Ren Ye

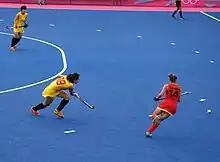
Ren Ye (18) during Belgium vs China (0-0) at Riverbank Arena - London 2012 Summer Olympics

Ren Ye (born July 13, 1986, in Fushun, Liaoning) is a field hockey player from China, who won a silver medal with the national women's hockey team at the 2008 Summer Olympics in Beijing and gold medal as the 2006 and 2010 Asian Games women's field hockey champions.